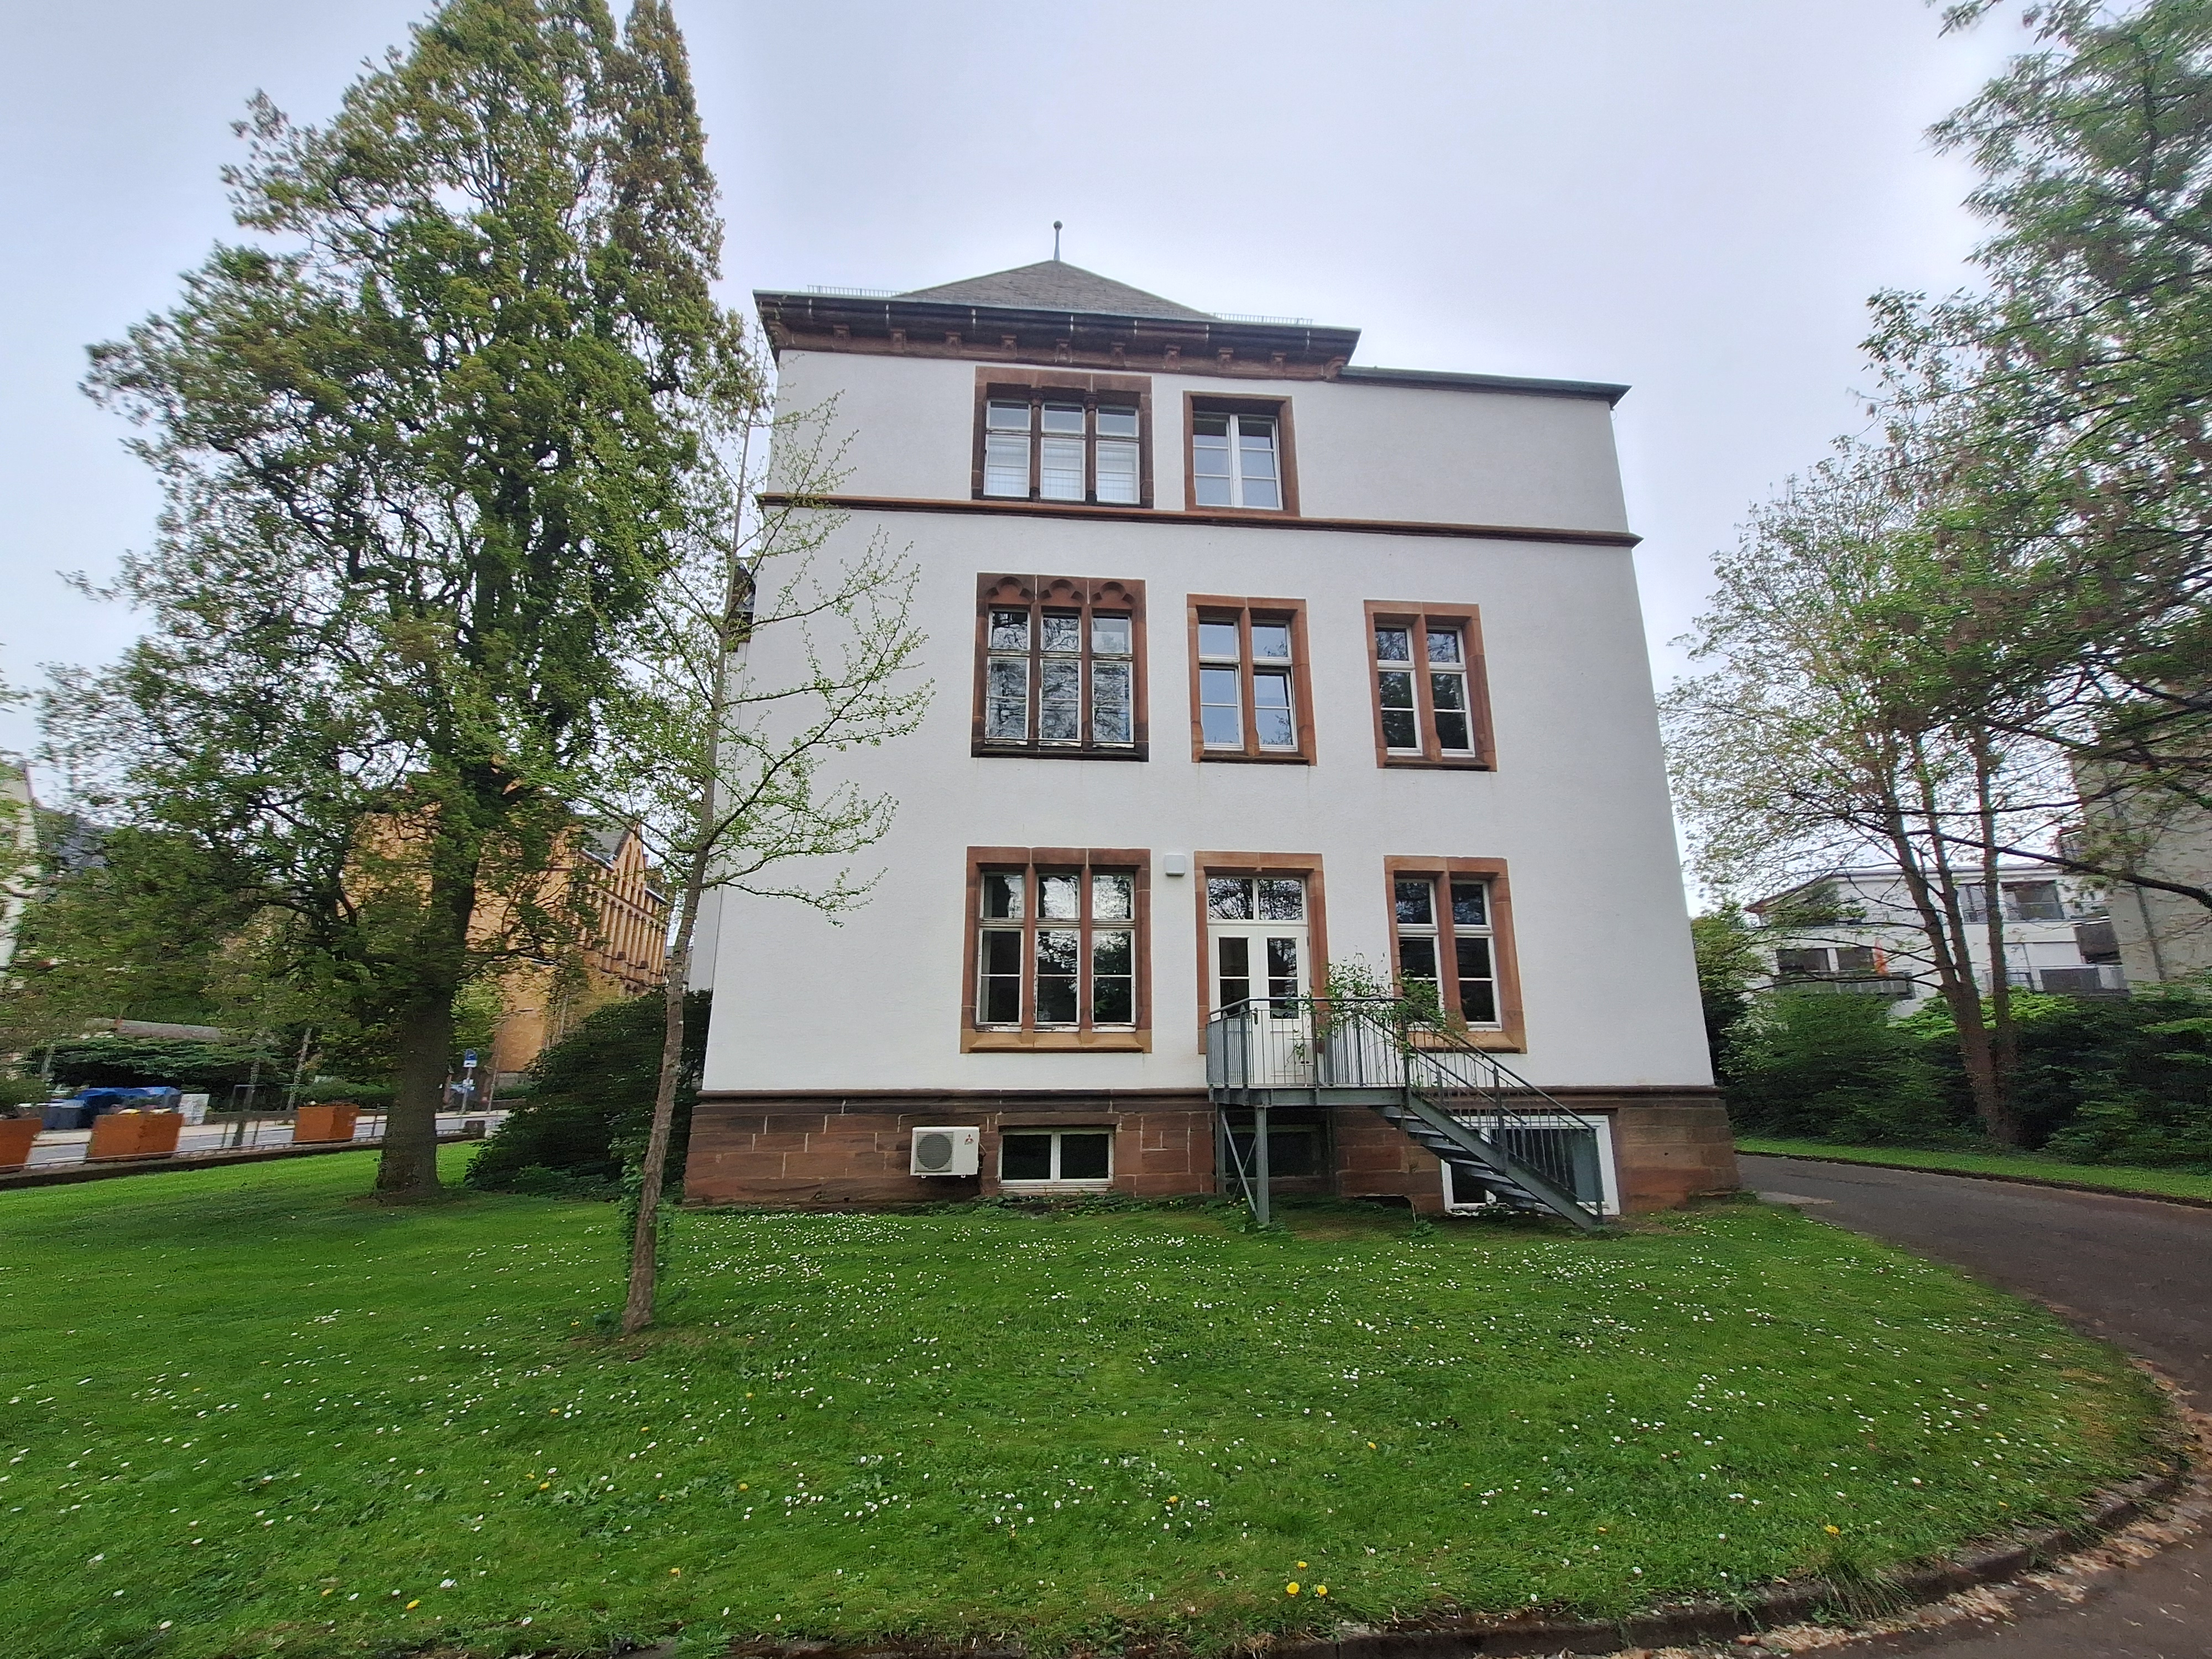
Building: Universitätsstraße 24